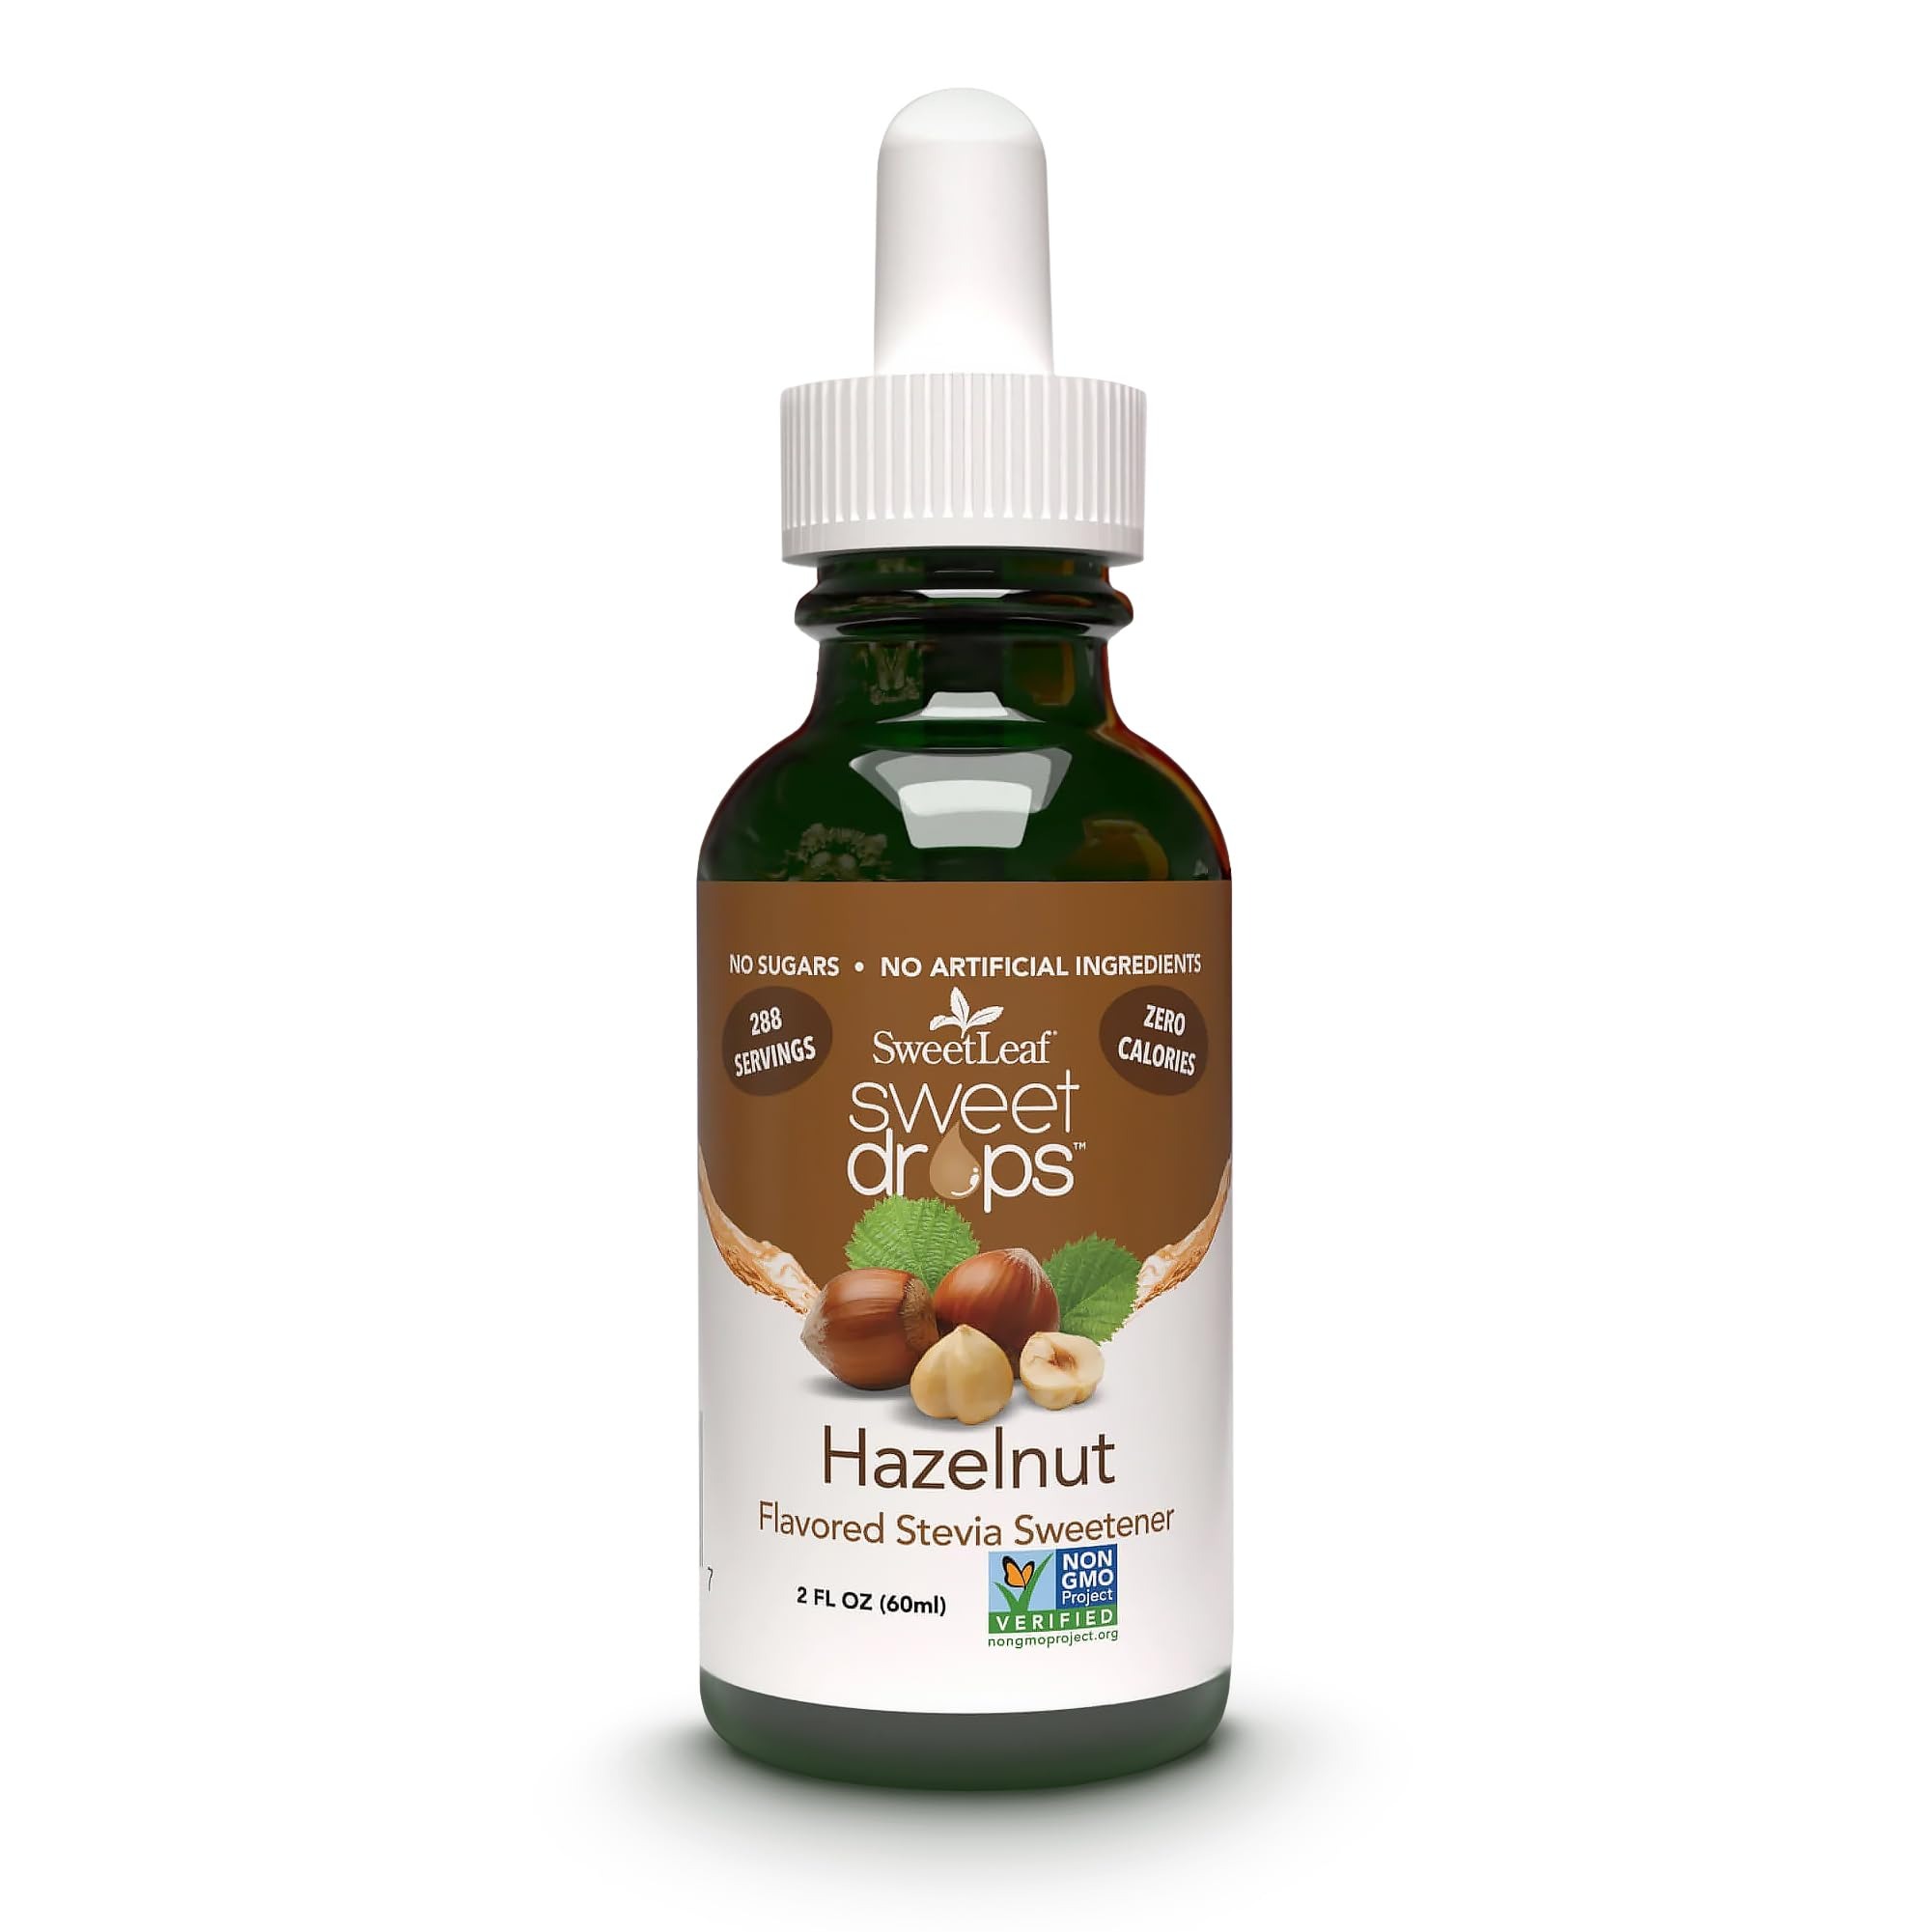
Item Name: SweetLeaf Stevia Liquid Sweet Drops - Hazelnut Flavored Drops, Stevia Liquid Sweetener, Zero-Calorie, Sugar-Free Syrup Alternative for Keto Coffee, Baking, Shakes, 2 Fl Oz
Bullet Point 1: SWEETLEAF STEVIA DROPS: Bring delicious sweetness back into your life with stevia, a naturally sweet leaf native to South America.
Bullet Point 2: SUGAR-FREE COFFEE SYRUP: Naturally sweeten coffee and more (tea, baked goods, oatmeal, shakes) with liquid stevia drops in 2-ounce recyclable glass bottles with droppers.
Bullet Point 3: AWARD-WINNING STEVIA DROPS: Winner of 36 taste awards, SweetLeaf makes the best-tasting stevia drops that leave no bitter aftertaste.
Bullet Point 4: KETO-KIND STEVIA LEAF: Our sugar-free hazelnut stevia liquid is keto-friendly, gluten-free, non-GMO, zero calorie, non-glycemic response, and kosher; we also make organic stevia liquid drops.
Bullet Point 5: WE MAKE LIFE NATURALLY SWEET: SweetLeaf was the company that first brought its non-GMO, natural, and organic stevia sweeteners to the United States over 40 years ago.
Value: 2.0
Unit: Fl Oz

Price: 10.99